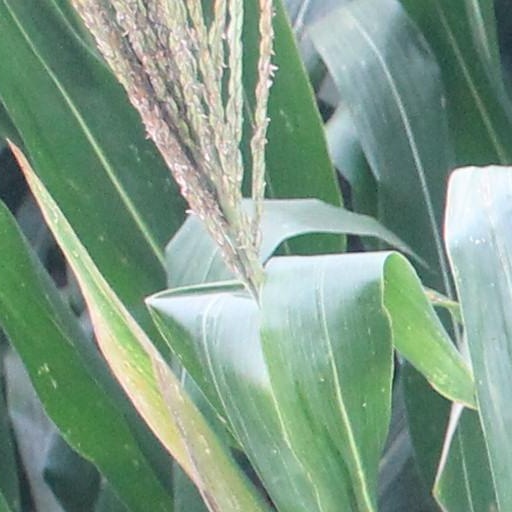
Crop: maize; corn